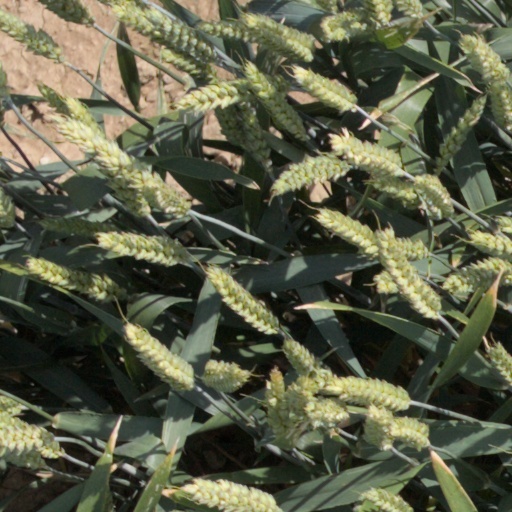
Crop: wheat